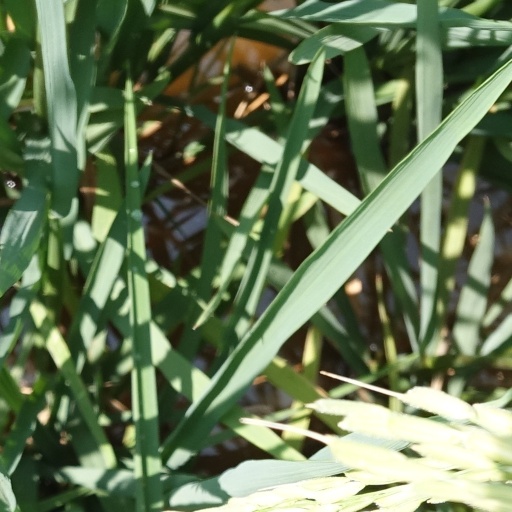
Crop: rice